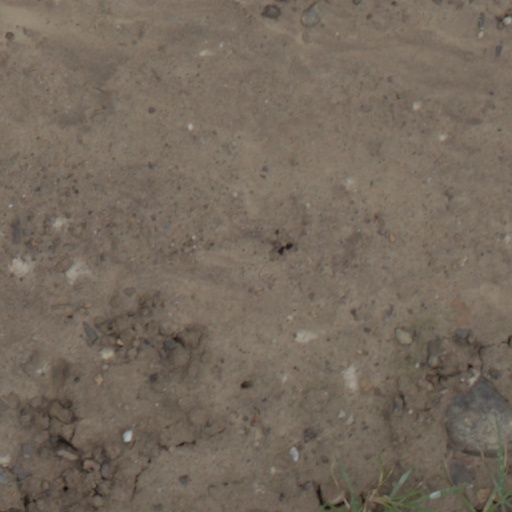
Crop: wheat